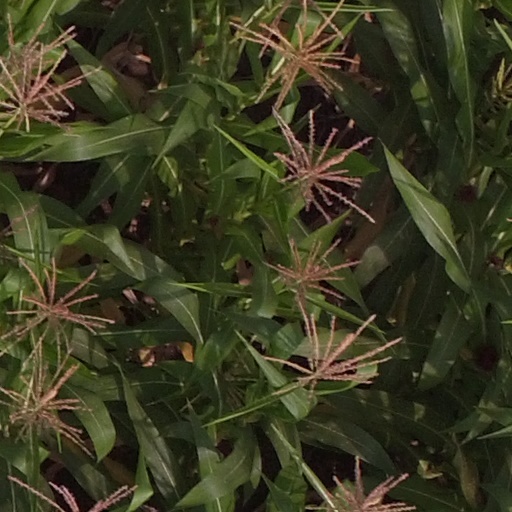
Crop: maize; corn